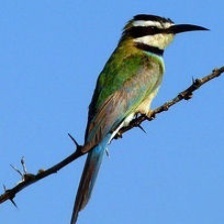
Species: WHITE THROATED BEE EATER
Scientific name: MEROPS ALBICOLLIS
ImageNet parent category: bee_eater